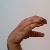
The image shows a hand gesture representing the letter 'C' in Indian Sign Language.